Pennsylvania State University

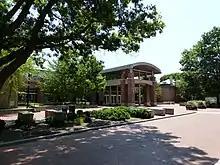
HUB-Robeson Center, Penn State's student union center on the main campus, in July 2017

Penn State has a long history of student governance. Elected student leaders remain directly involved in the decision-making of the university administration, as provided for in the board of trustees' standing orders. There are four student governments recognized by the university administration: the University Park Undergraduate Association (UPUA), the Graduate and Professional Student Association (GPSA), the Council of Commonwealth Student Governments (CCSG), and the World Campus Student Government Association (WCSGA).